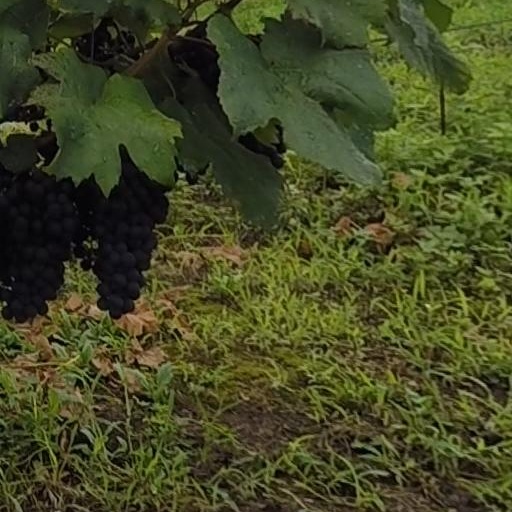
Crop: grape